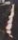
Number: 7